This Is the Year

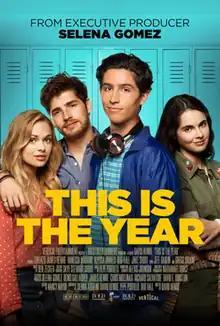
Theatrical release poster

This Is the Year is a 2020 American teen comedy-drama film directed by David Henrie, starring Lorenzo James Henrie, Vanessa Marano, Alyssa Jirrels, Bug Hall (in his final film role), Jake Short, Jeff Garlin, and Gregg Sulkin. It is Henrie's feature film directorial debut and Selena Gomez serves as an executive producer.